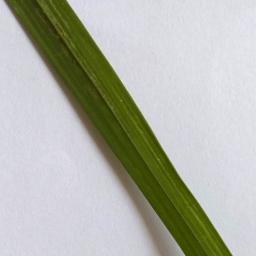
Label: Rice___Healthy